Arab–Byzantine wars

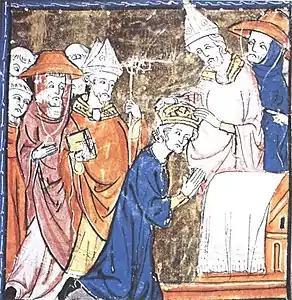
The Byzantine–Arab Wars provided the conditions that developed feudalism in Medieval Europe.

As with any war of such length, the drawn-out Byzantine–Arab Wars had long-lasting effects for both the Byzantine Empire and the Arab world. The Byzantines experienced extensive territorial loss. However, while the invading Arabs gained strong control in the Middle East and Africa, further conquests in Western Asia were halted. The focus of the Byzantine Empire shifted from the western reconquests of Justinian to a primarily defensive position, against the Islamic armies on its eastern borders. Without Byzantine interference in the emerging Christian states of western Europe, the situation gave a huge stimulus to feudalism and economic self-sufficiency.